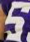
Number: 5